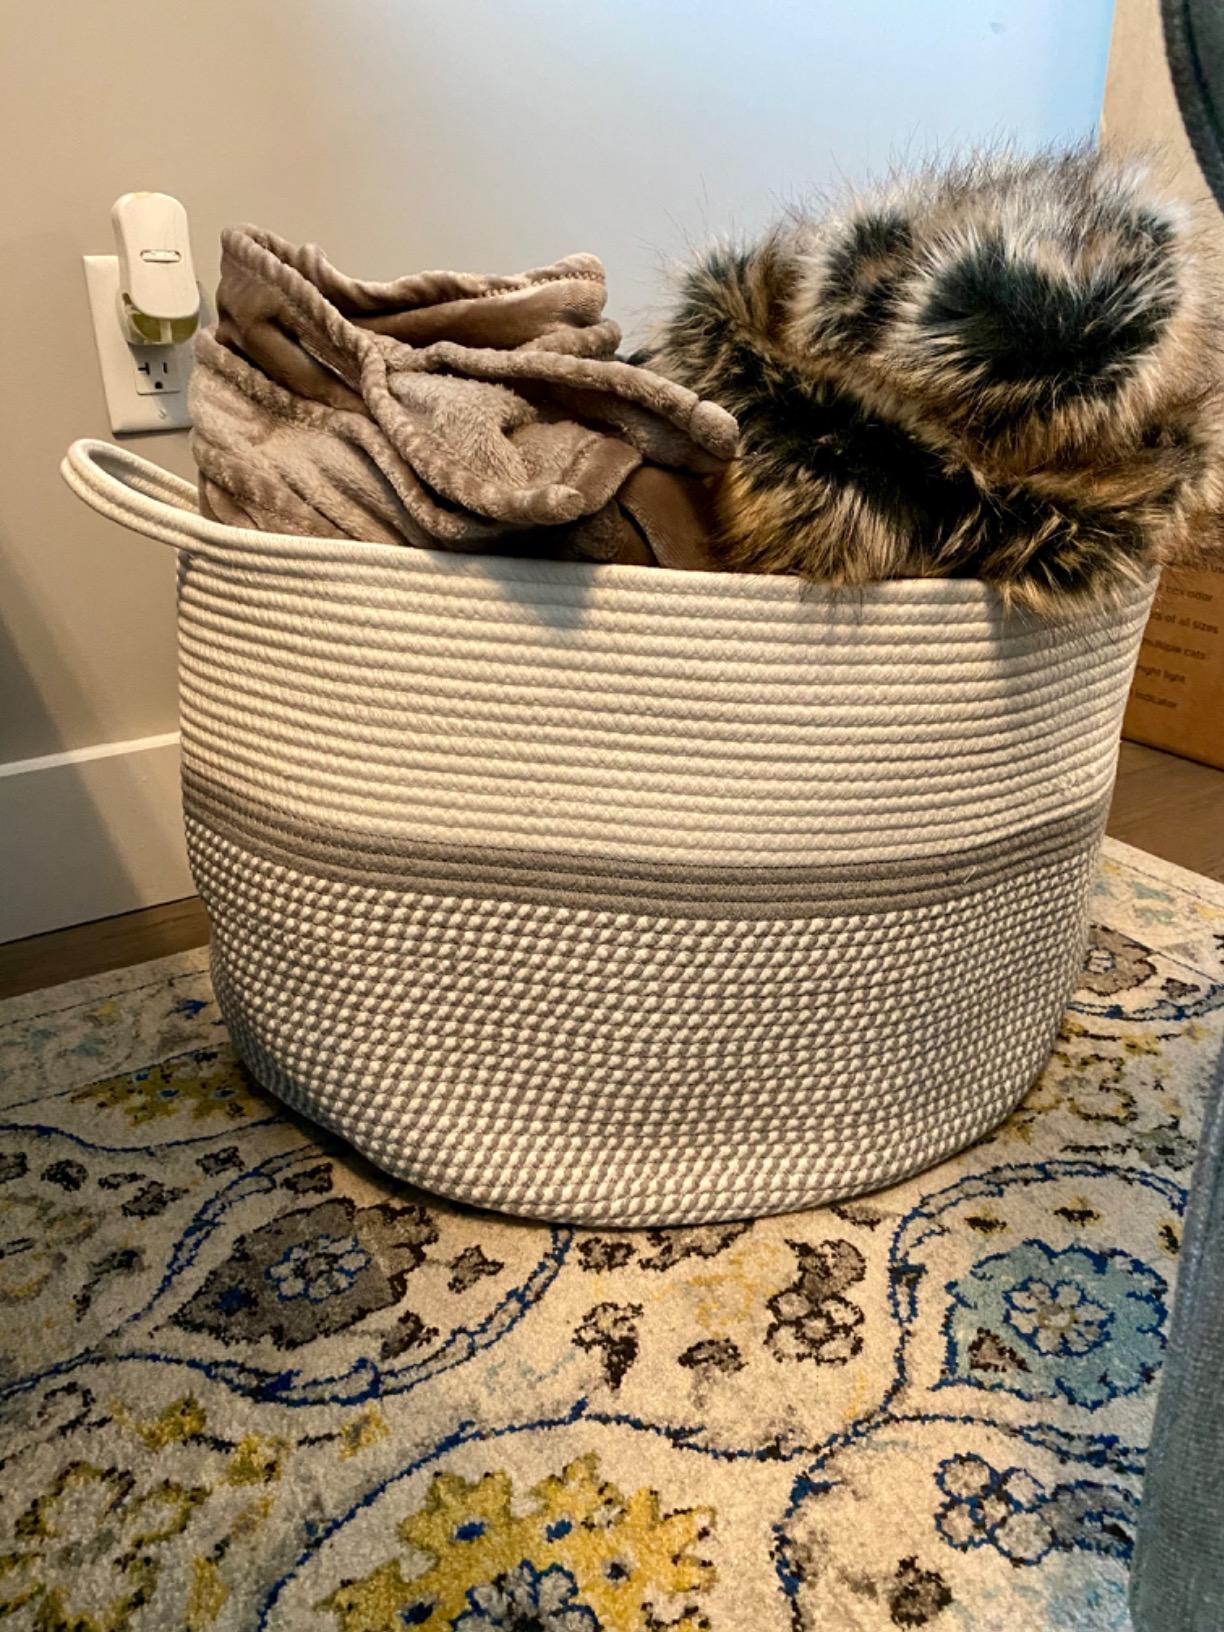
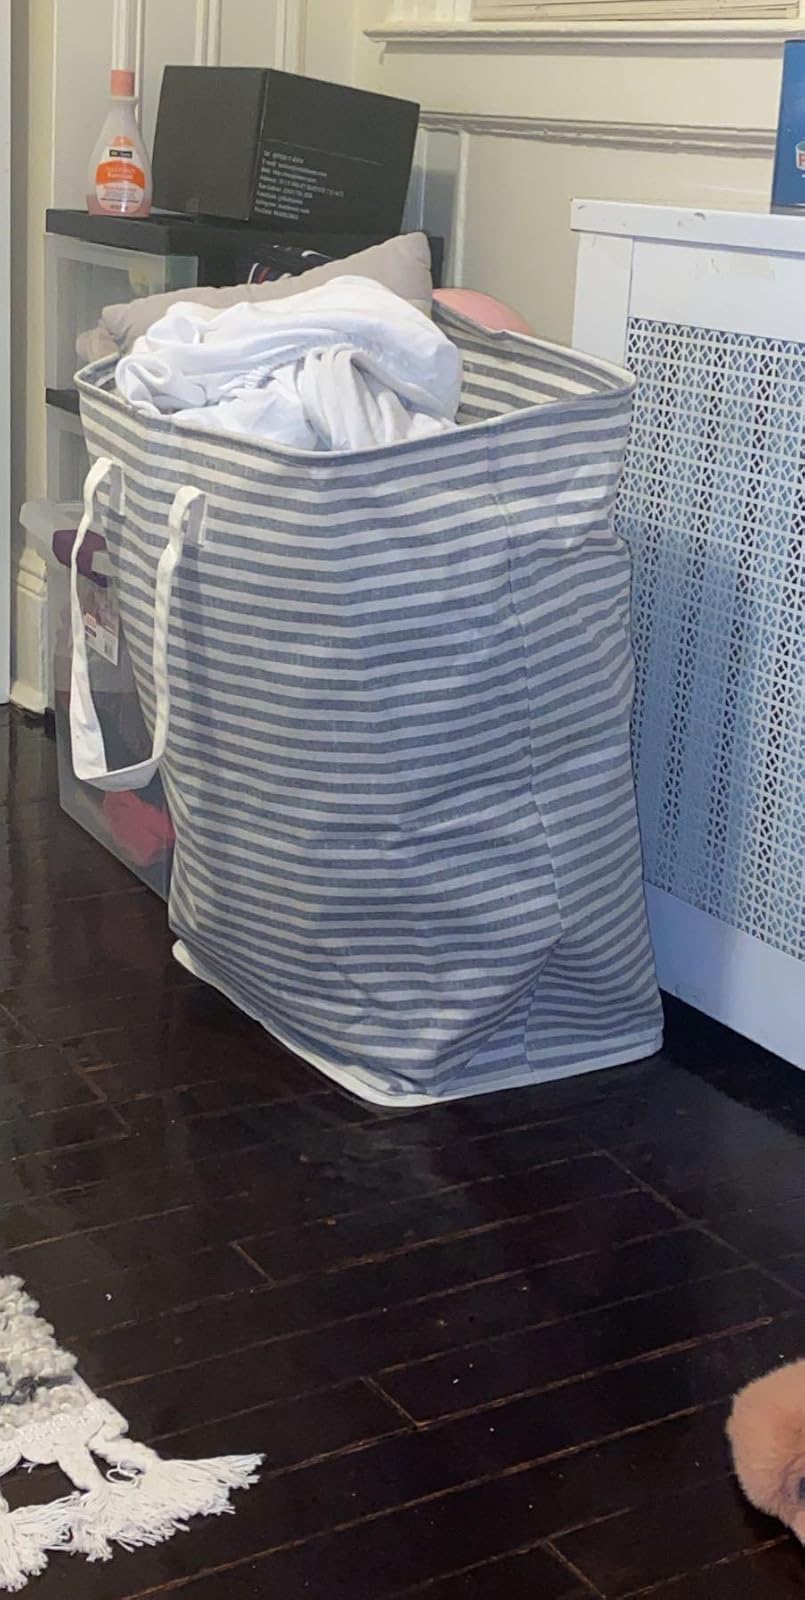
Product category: items_hamper
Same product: no